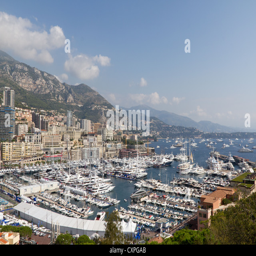
view at the bay with yachts